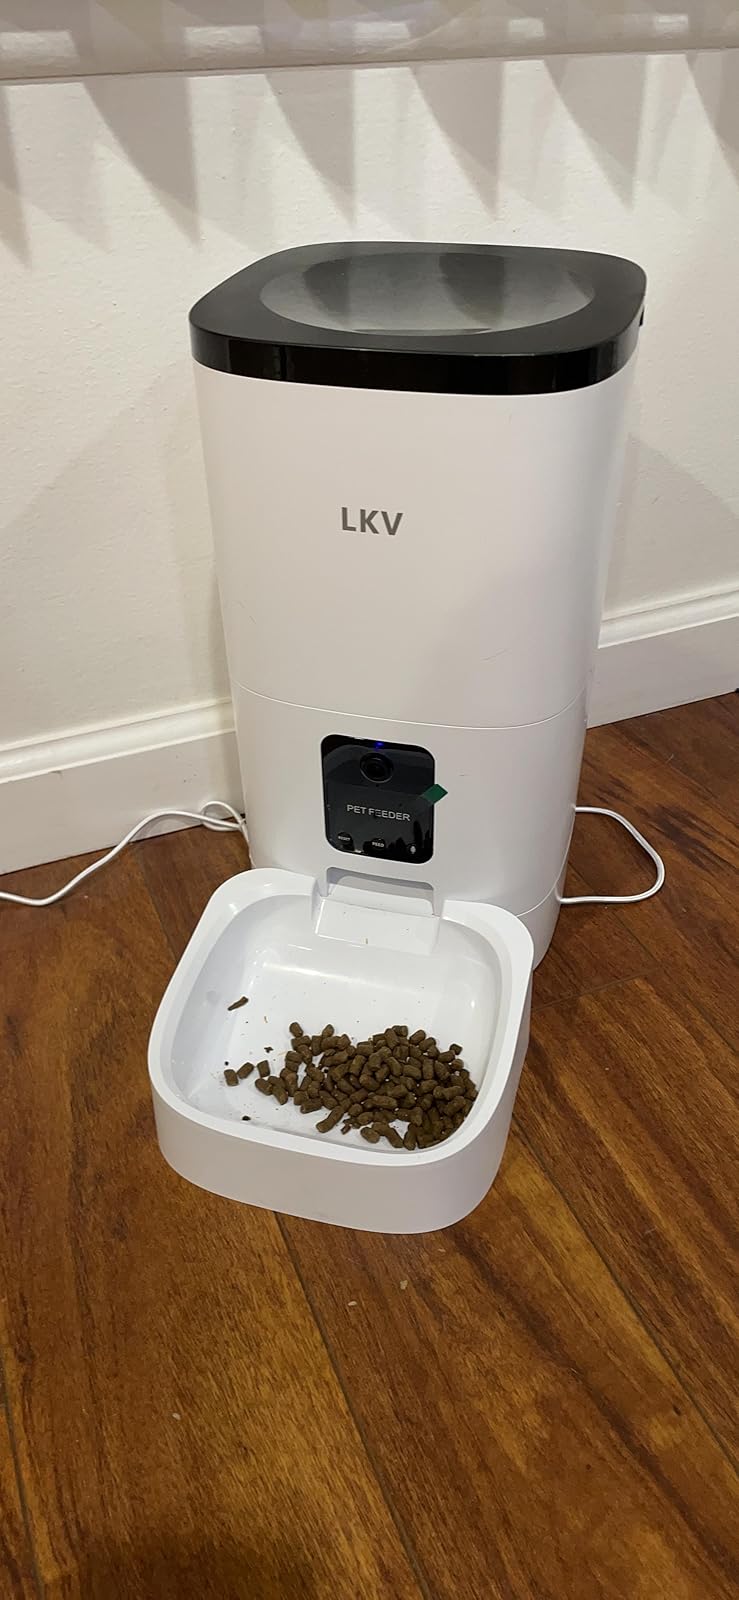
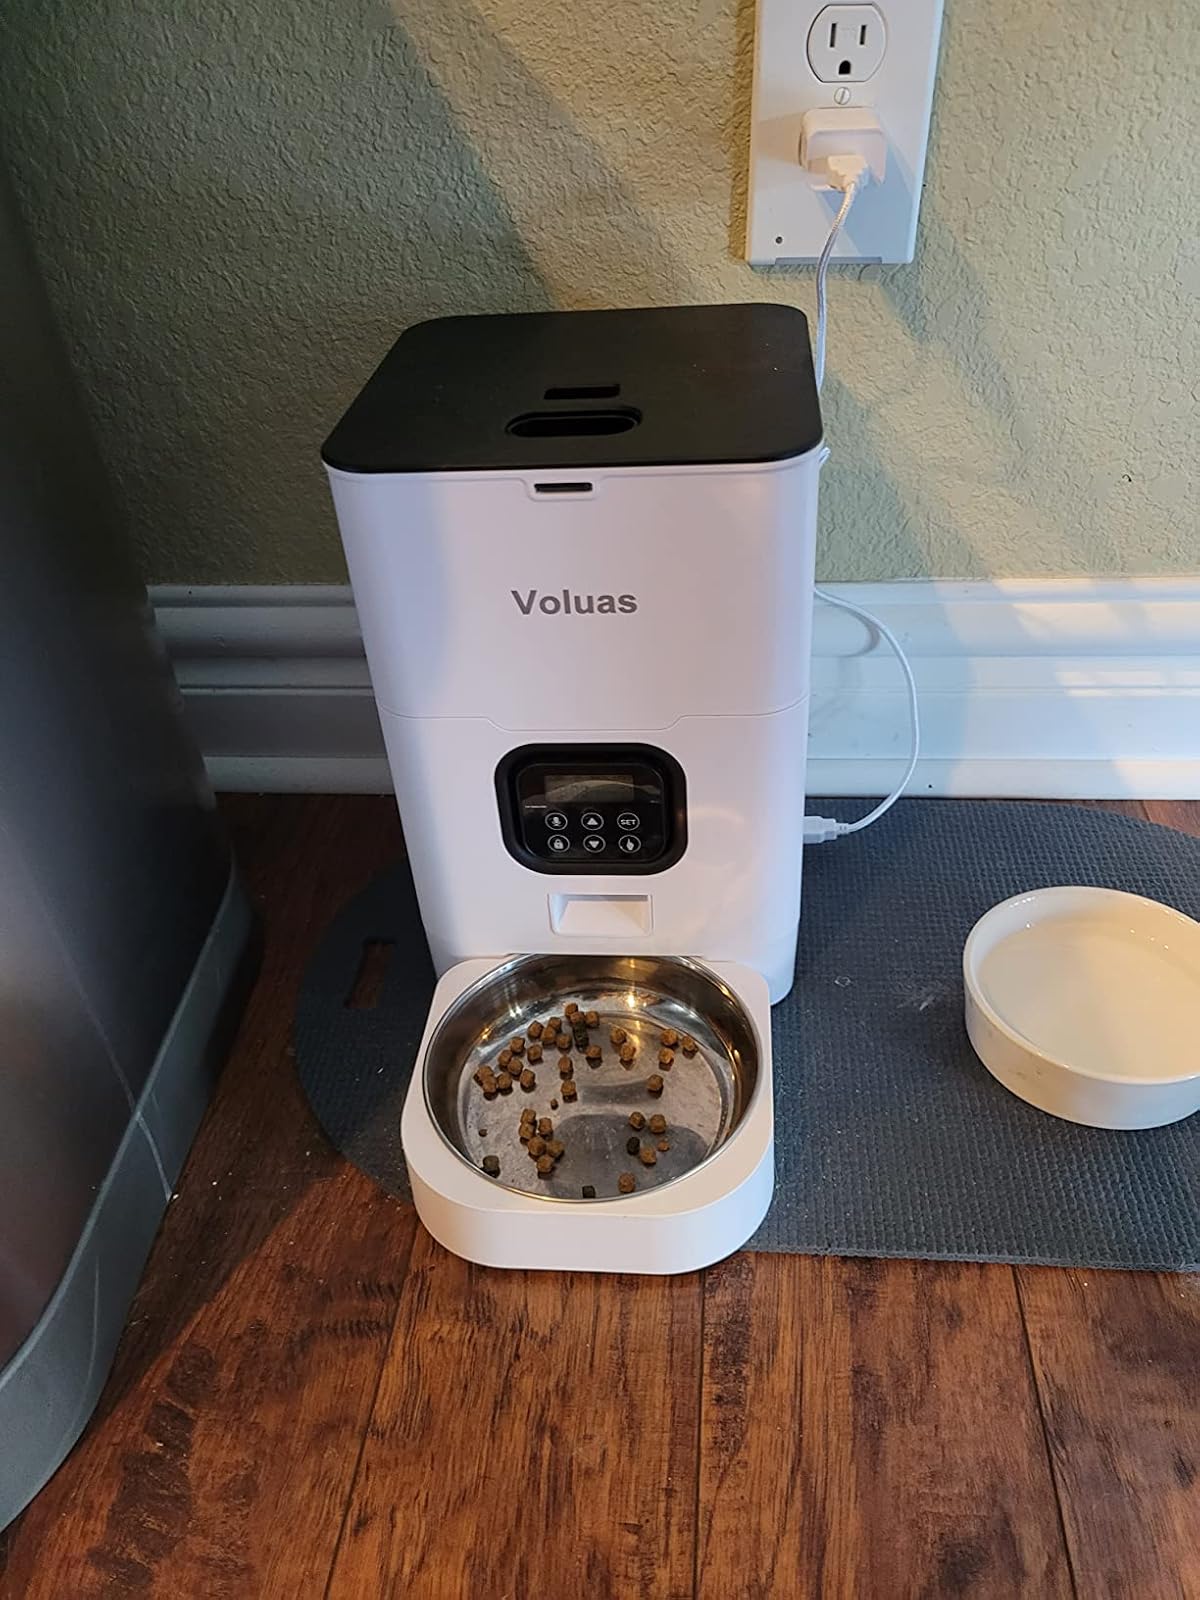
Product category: items_feeder
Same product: no